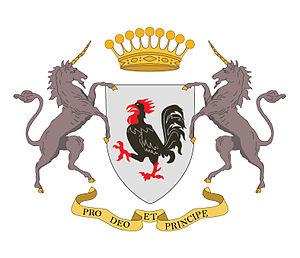
Le comte Pierre Amédée Charles Guillaume Adolphe de Polier est un officier français au service de l'empire russe à partir de 1820.